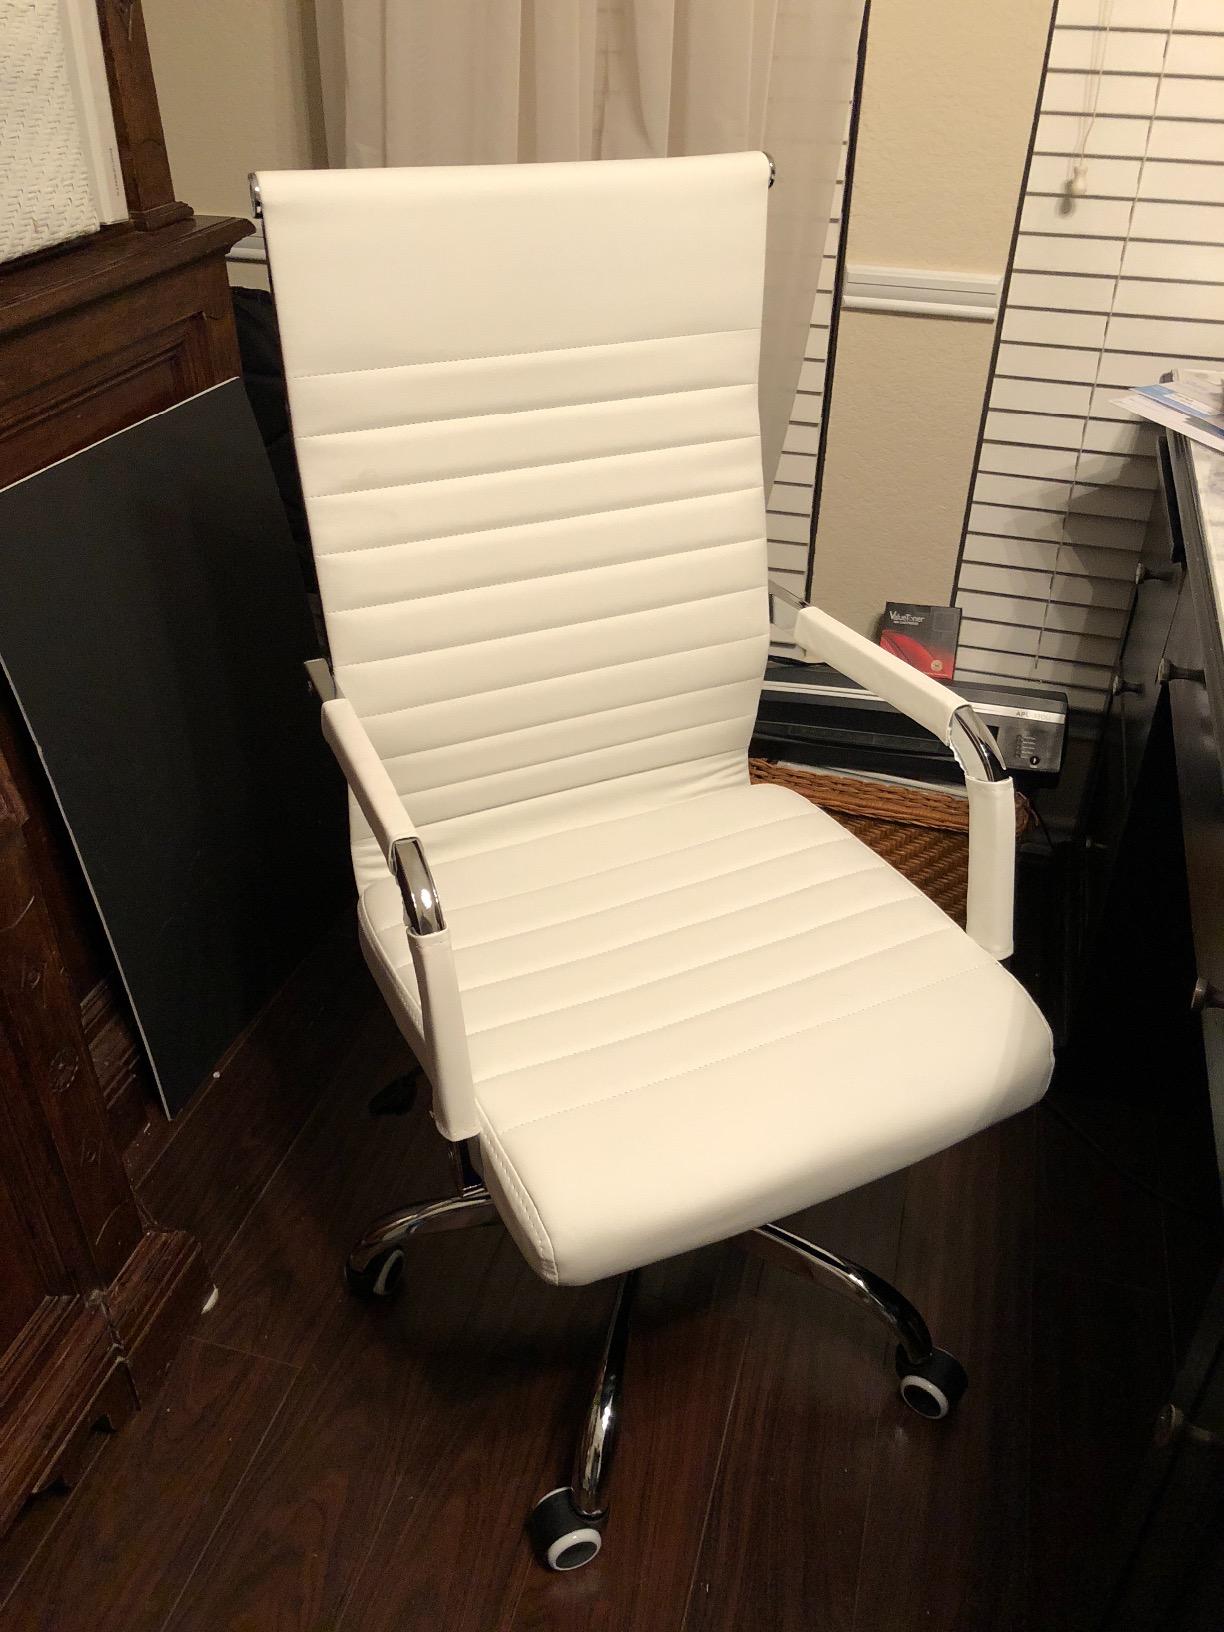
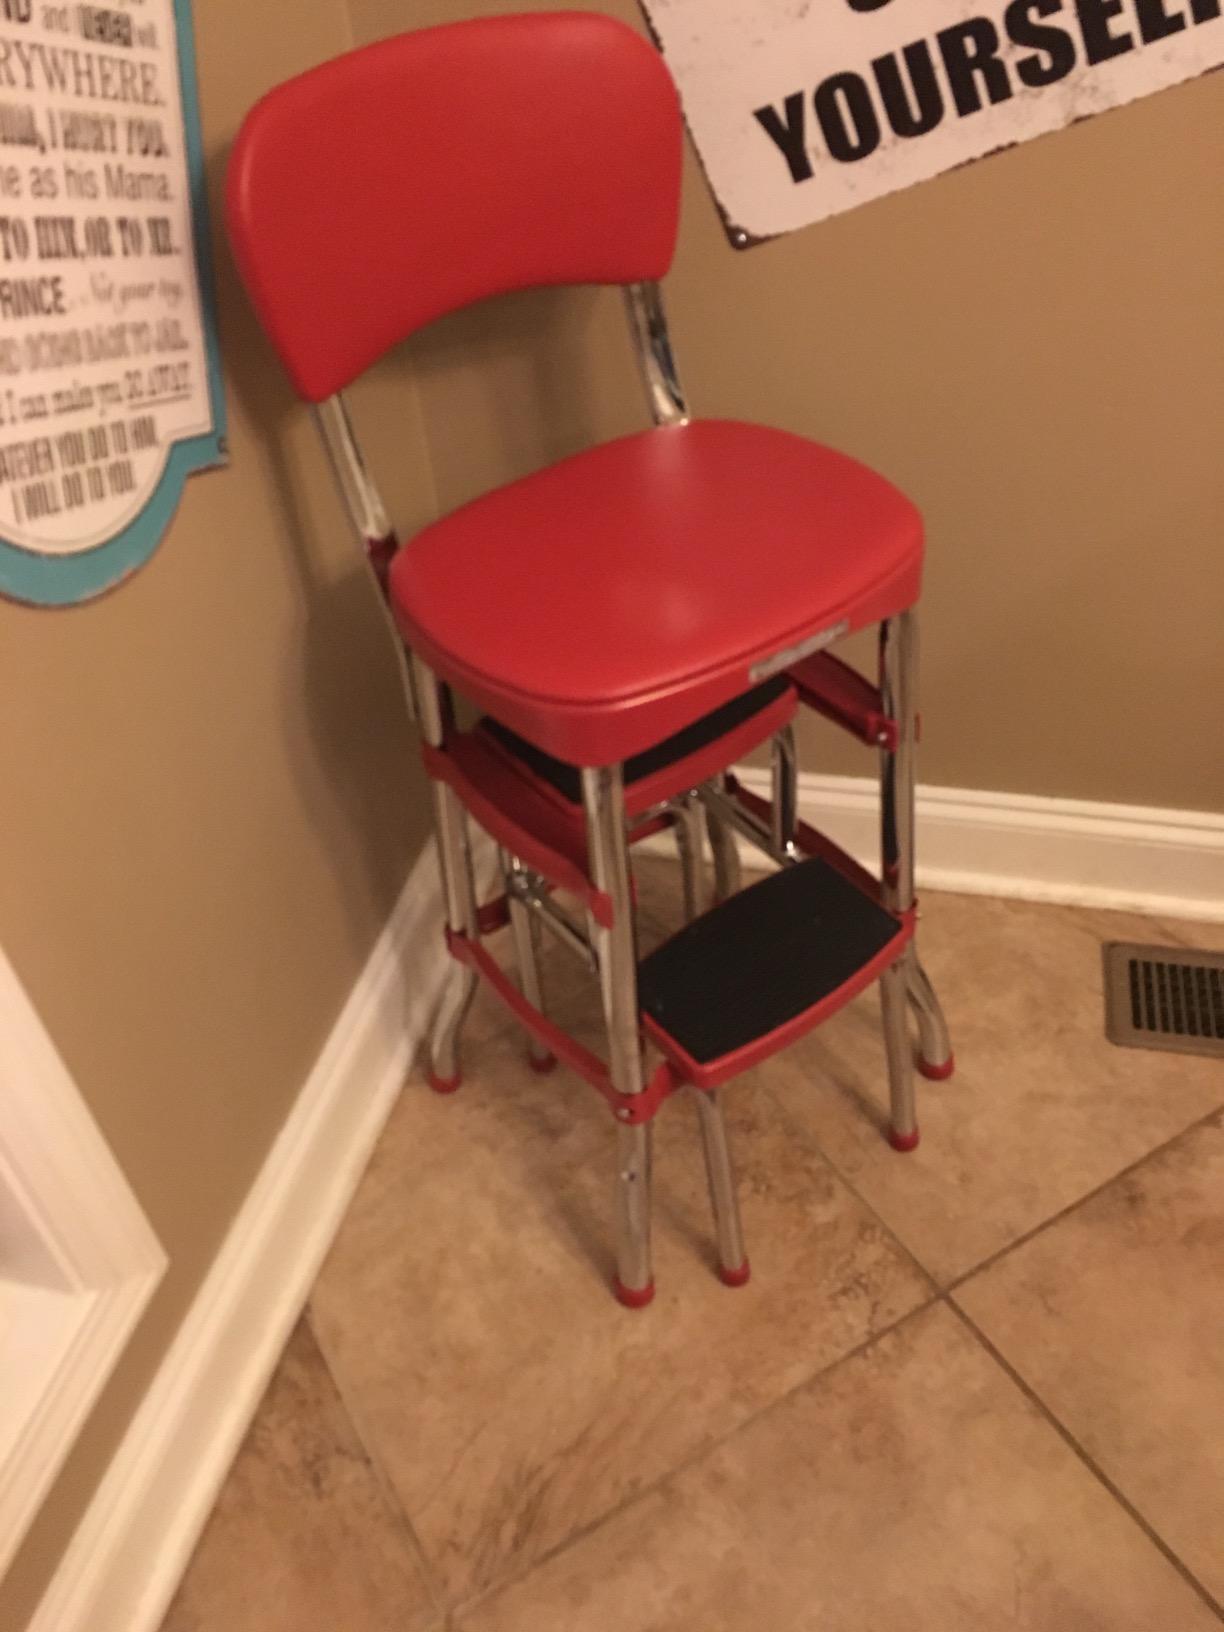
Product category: items_chair
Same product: no